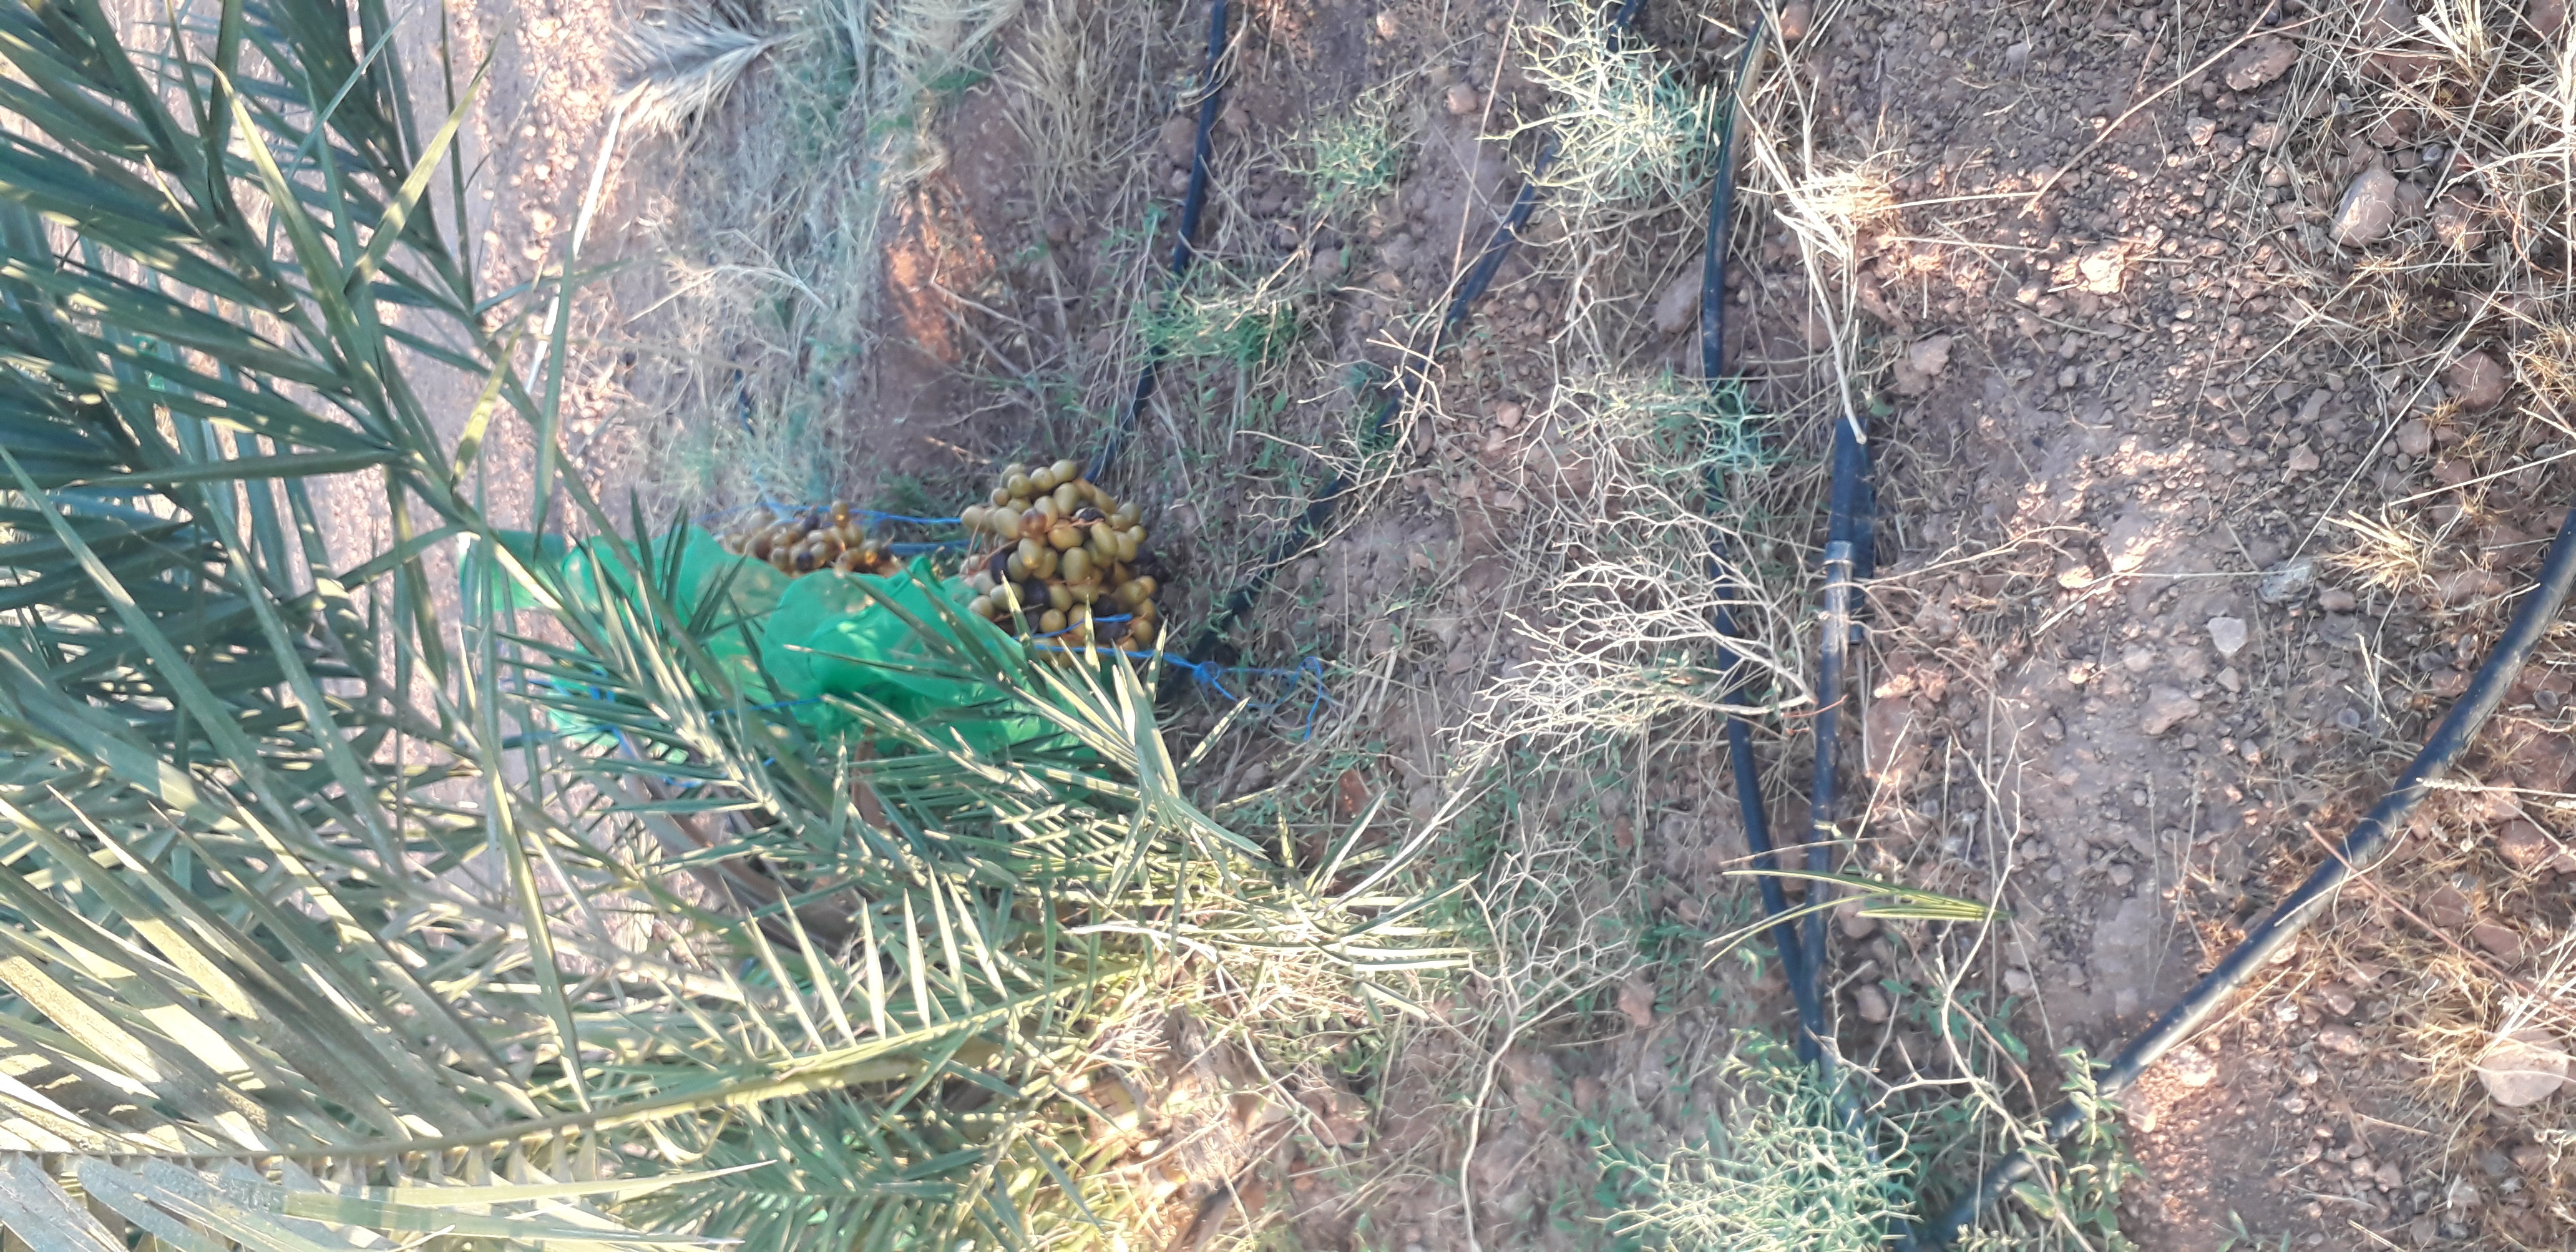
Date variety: Boufagous